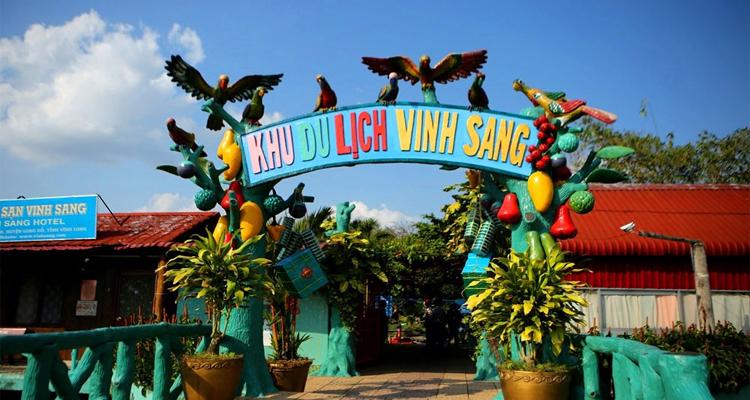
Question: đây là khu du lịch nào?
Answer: khu du lịch vinh san